Cemetery of the Holy Rood

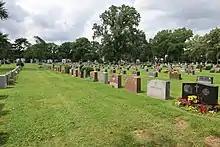
Graves in Section 7

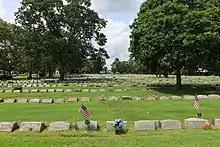
Graves in Sections 19 and 20

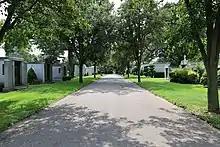
Mausolea in Sections 6 and 7

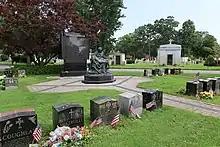
September 11 memorial and graves

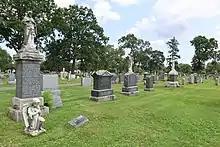
Graves in the St. Brigid Section

The oldest part of the cemetery was originally the burial grounds of Saint Brigid's Cemetery (formerly a part of Saint Brigid's Roman Catholic Church), a cemetery founded in 1856 that was eventually absorbed into the assets-management of Cemetery of the Holy Rood or Catholic Cemeteries.